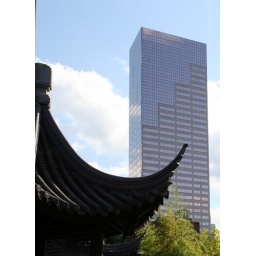
The tallest building in Portland and the roof of a Chinese Temple - Chinese Gardens, Portland, OR